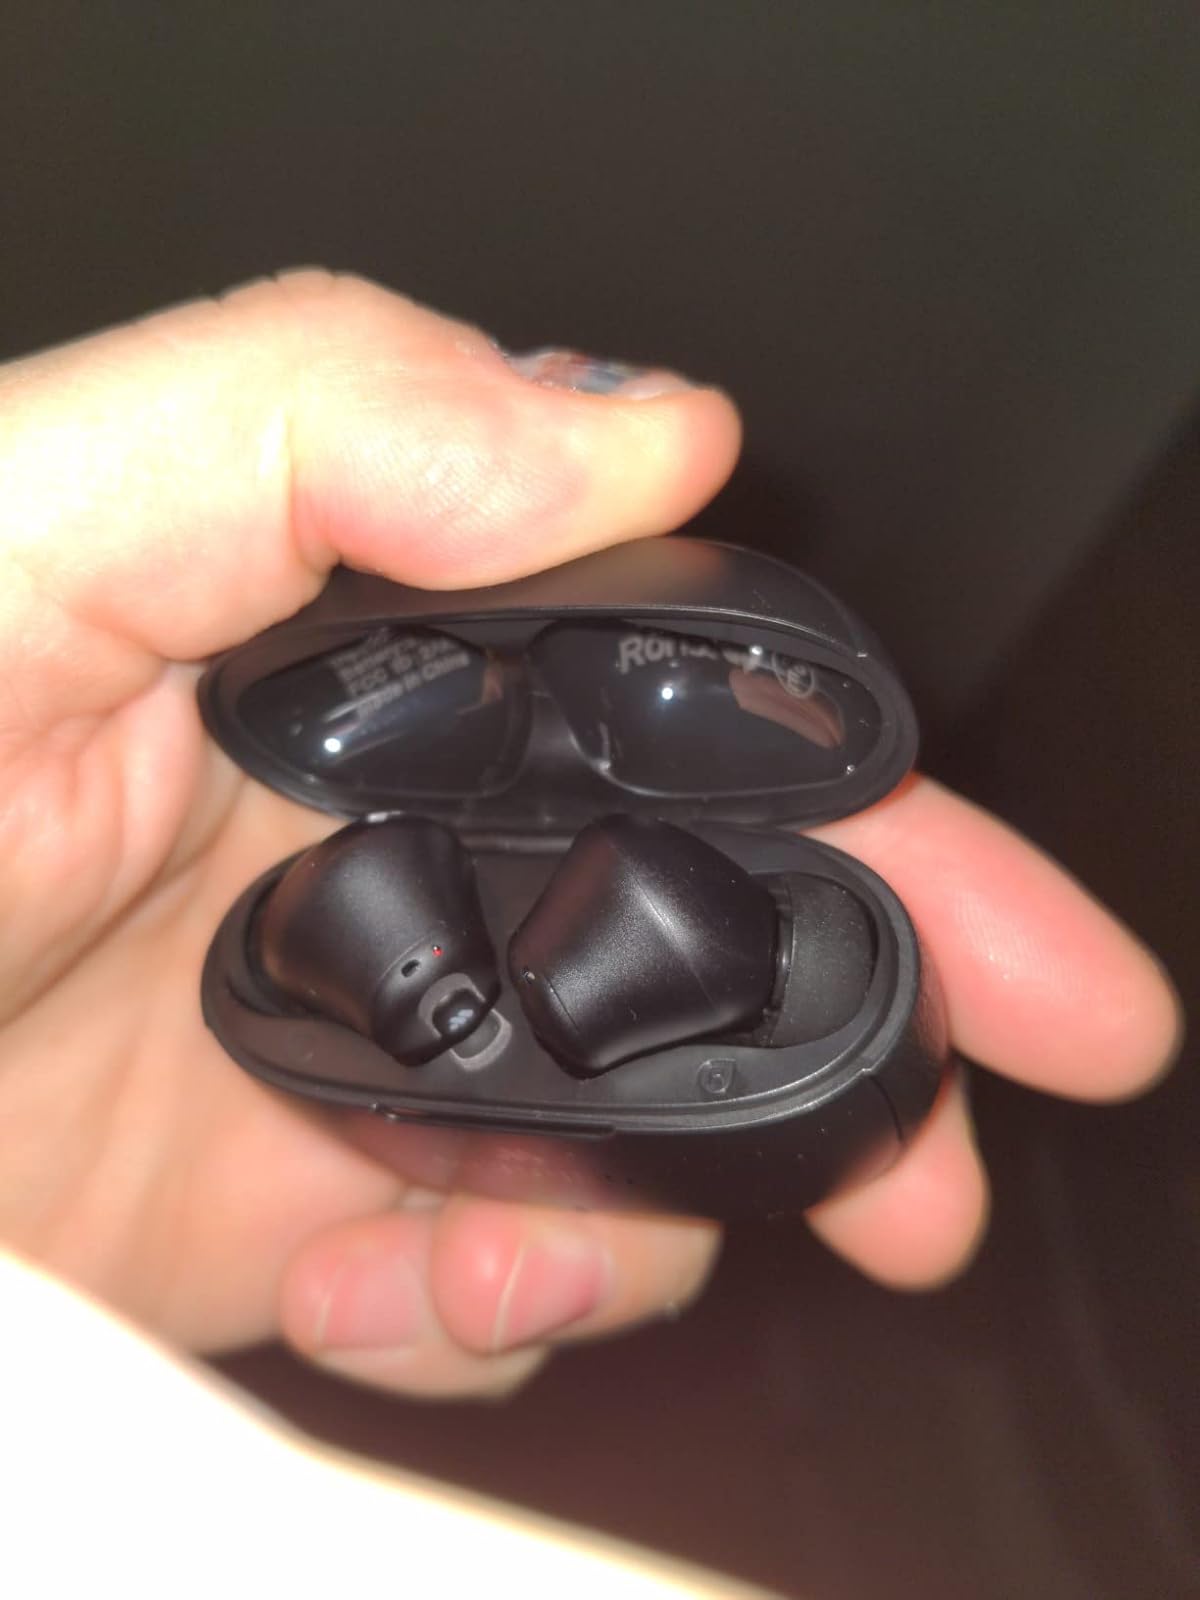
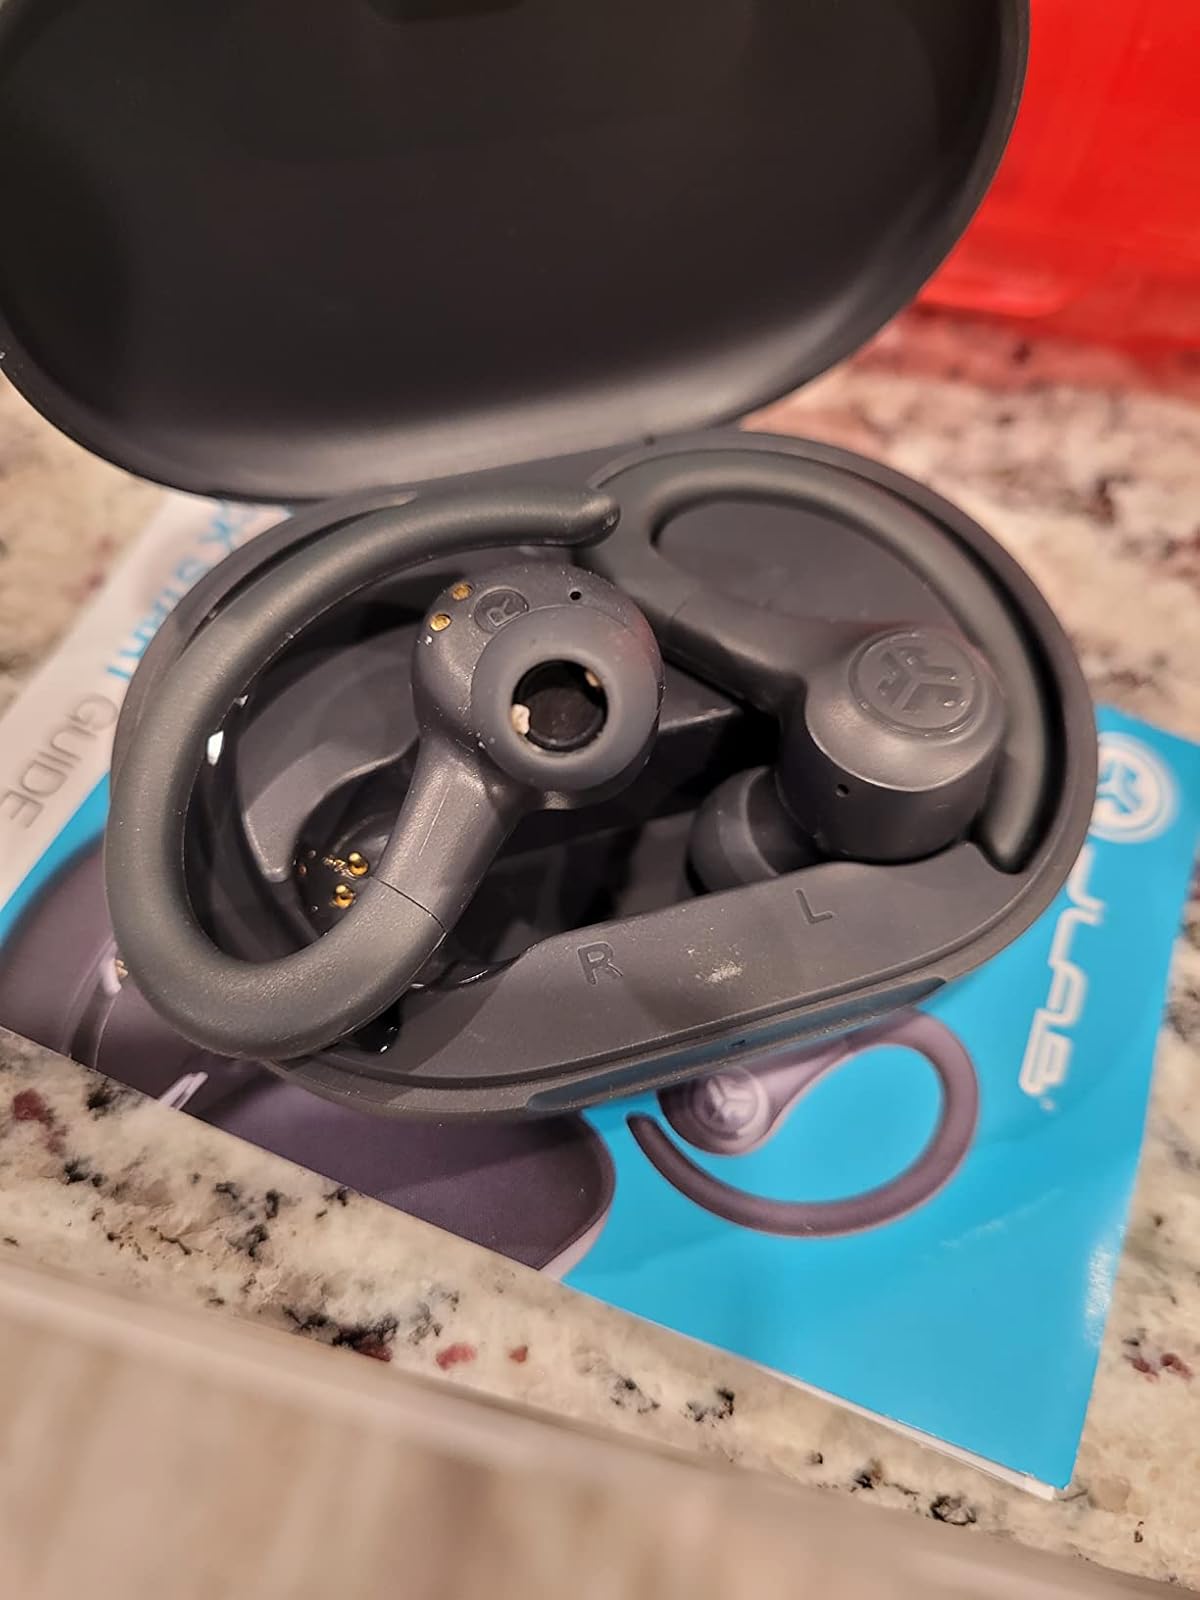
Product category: earbuds
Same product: no